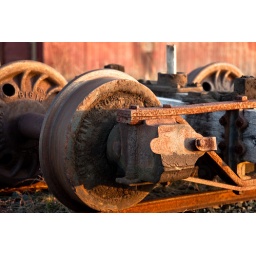
morning light hits rusty train wheels in Portland, Maine